Embroidery of India

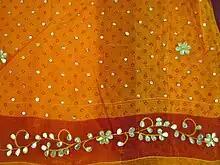
Kota sari with gota patti

It is a form of appliqué in gold thread, used for women's formal attire. Small pieces of zari ribbon are applied onto the fabric with the edges sewn down to create elaborate patterns. Lengths of wider golden ribbons are stitched on the edges of the fabric to create an effect of gold zari work. Khandela in Shekhawati is famous for its manufacture. The Muslim community uses Kinari or edging, a fringed border decoration. Gota-kinari practiced mainly in Jaipur, utilising fine shapes of bird, animals, human figures which are cut and sewn on to the material.it is very famous in rajasthan as well as in many other parts of the world.